Question: Please indicate a possible affordance area of the sit_on_chair that can be used for sitting
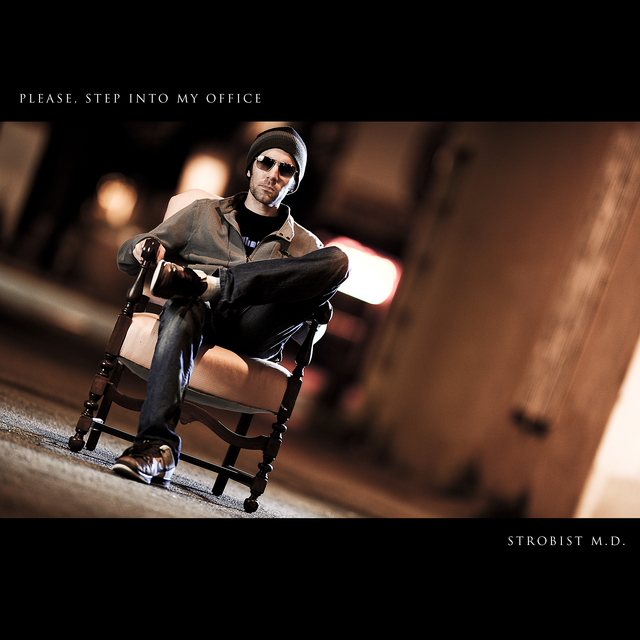
Answer: [125.603, 311.661, 300.717, 379.414]